WrestleMania XIX

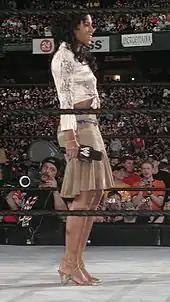
Ashanti performing "America the Beautiful"

The secondary feud on the SmackDown! brand was between Hulk Hogan and Mr. McMahon. One month prior at No Way Out, during a match between Hogan and The Rock, McMahon came down to the ring, only to distract Hogan, which allowed the referee, Sylvan Grenier, to give The Rock a chair, which The Rock used to hit Hogan and pin him for the win. After No Way Out, McMahon proclaimed that Hulkamania was dead and proclaiming a new 'mania; "McMahonamania". On the March 6 episode of "SmackDown!", Hogan informed McMahon that Hulkamania was not dead and that McMahon had nothing to do with creating it. McMahon informed Hogan that he did not hate the Hulkamaniacs or Hulkamania, but that he hated Hogan. McMahon then told Hogan that he hated him for leaving WWE (then known as the WWF) and signing with Ted Turner's World Championship Wrestling (WCW), and for testifying against him in the infamous steroid trial in the 1990s. McMahon proceeded to challenge Hogan to a Street Fight at WrestleMania where, if Hogan lost, he would have to retire from professional wrestling. Hogan accepted his challenge later that night. Two weeks later on the March 20 episode of "SmackDown!", McMahon and Hogan had a contract signing for their match at WrestleMania. As Hogan was preparing to sign the contract, McMahon attacked Hogan with a steel chair from behind. Shortly afterward, McMahon hit Hogan several times with the chair in the head, causing him to bleed. McMahon then signed the contract and forced Hogan to sign with his own blood.